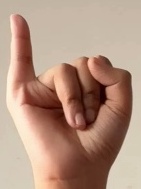
ASL sign: I